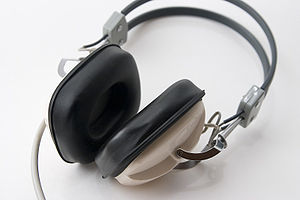
Hovedtelefoner
Hvide hovedtelefoner fra 70'erne
Et par hovedtelefoner består af to små højttalere placeret enten i øret eller udenpå ved hjælp af en bøjle forbundet ved hjælp af en ledning som oftest munder ud i et jackstik eller minijackstik. Hovedtelefoner gør det muligt at høre musik, eller andre lydkilder, uden at genere omgivelserne i nævneværdig grad. Til mobiltelefoner og mp3-afspillere anvendes ofte små hovedtelefoner placeret inde i et eller begge ører. Til mobiltelefoner anvendes også såkaldte headsets der er en lille hovedtelefon med indbygget mikrofon og nogle knapper der kan fjernstyre telefonen. Trådløse headsets kan anvende Bluetooth til at kommunikere med mobiltelefonen.